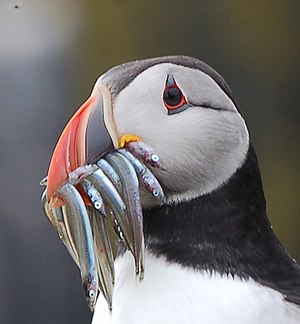
Tobis
Lunde med næbbet fuld af tobis.
Tobis er en familie under pigfinnefiskene. Der er flere arter af tobis og de bliver typisk 15-20 cm. lange. Det er en bundfisk, der foretrækker ret grov sandbund, som de kan grave sig ned i. Dens æg klæber til sandkornene. Tobis lever først og fremmest af vandlopper og er selv en vigtig del af fødegrundlaget for mange større fiskearter.